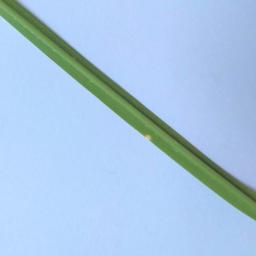
Label: Rice___Leaf_Blast